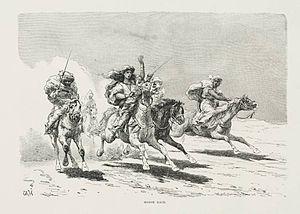
Carl Rudolf Huber est un peintre et dessinateur autrichien.